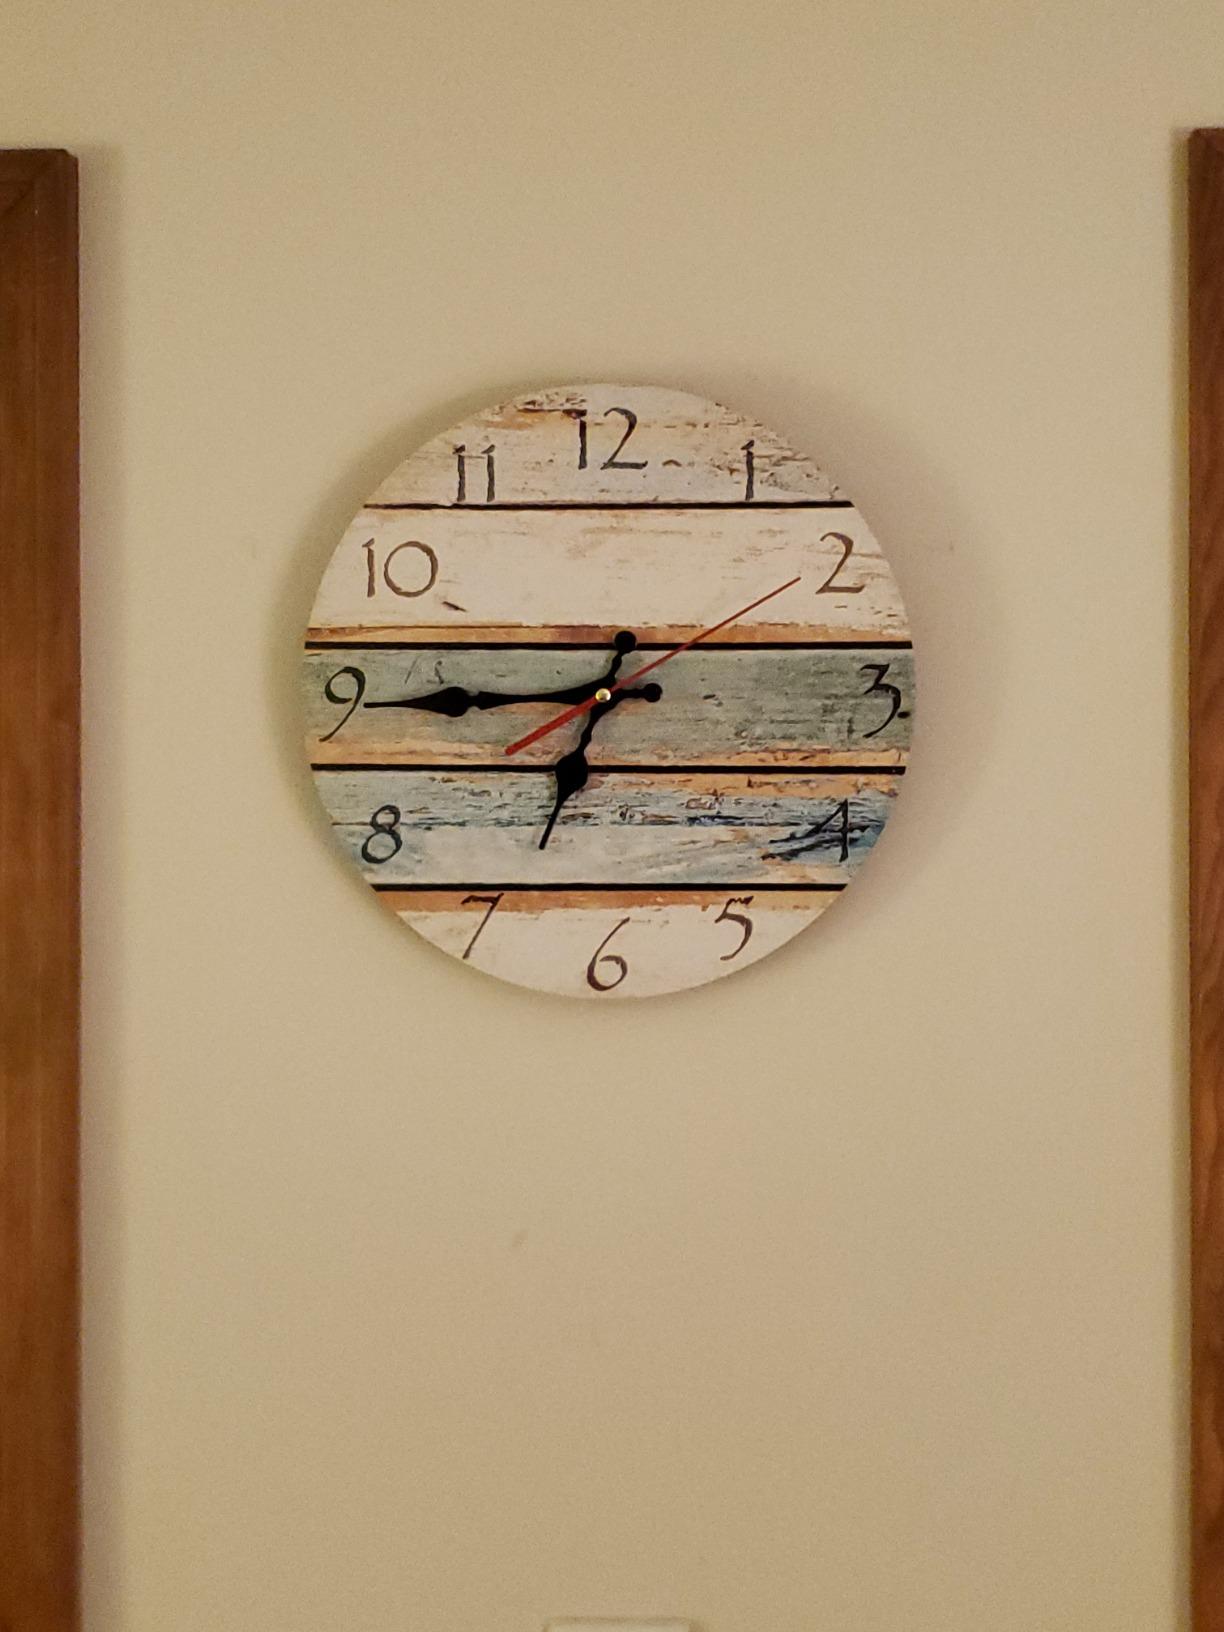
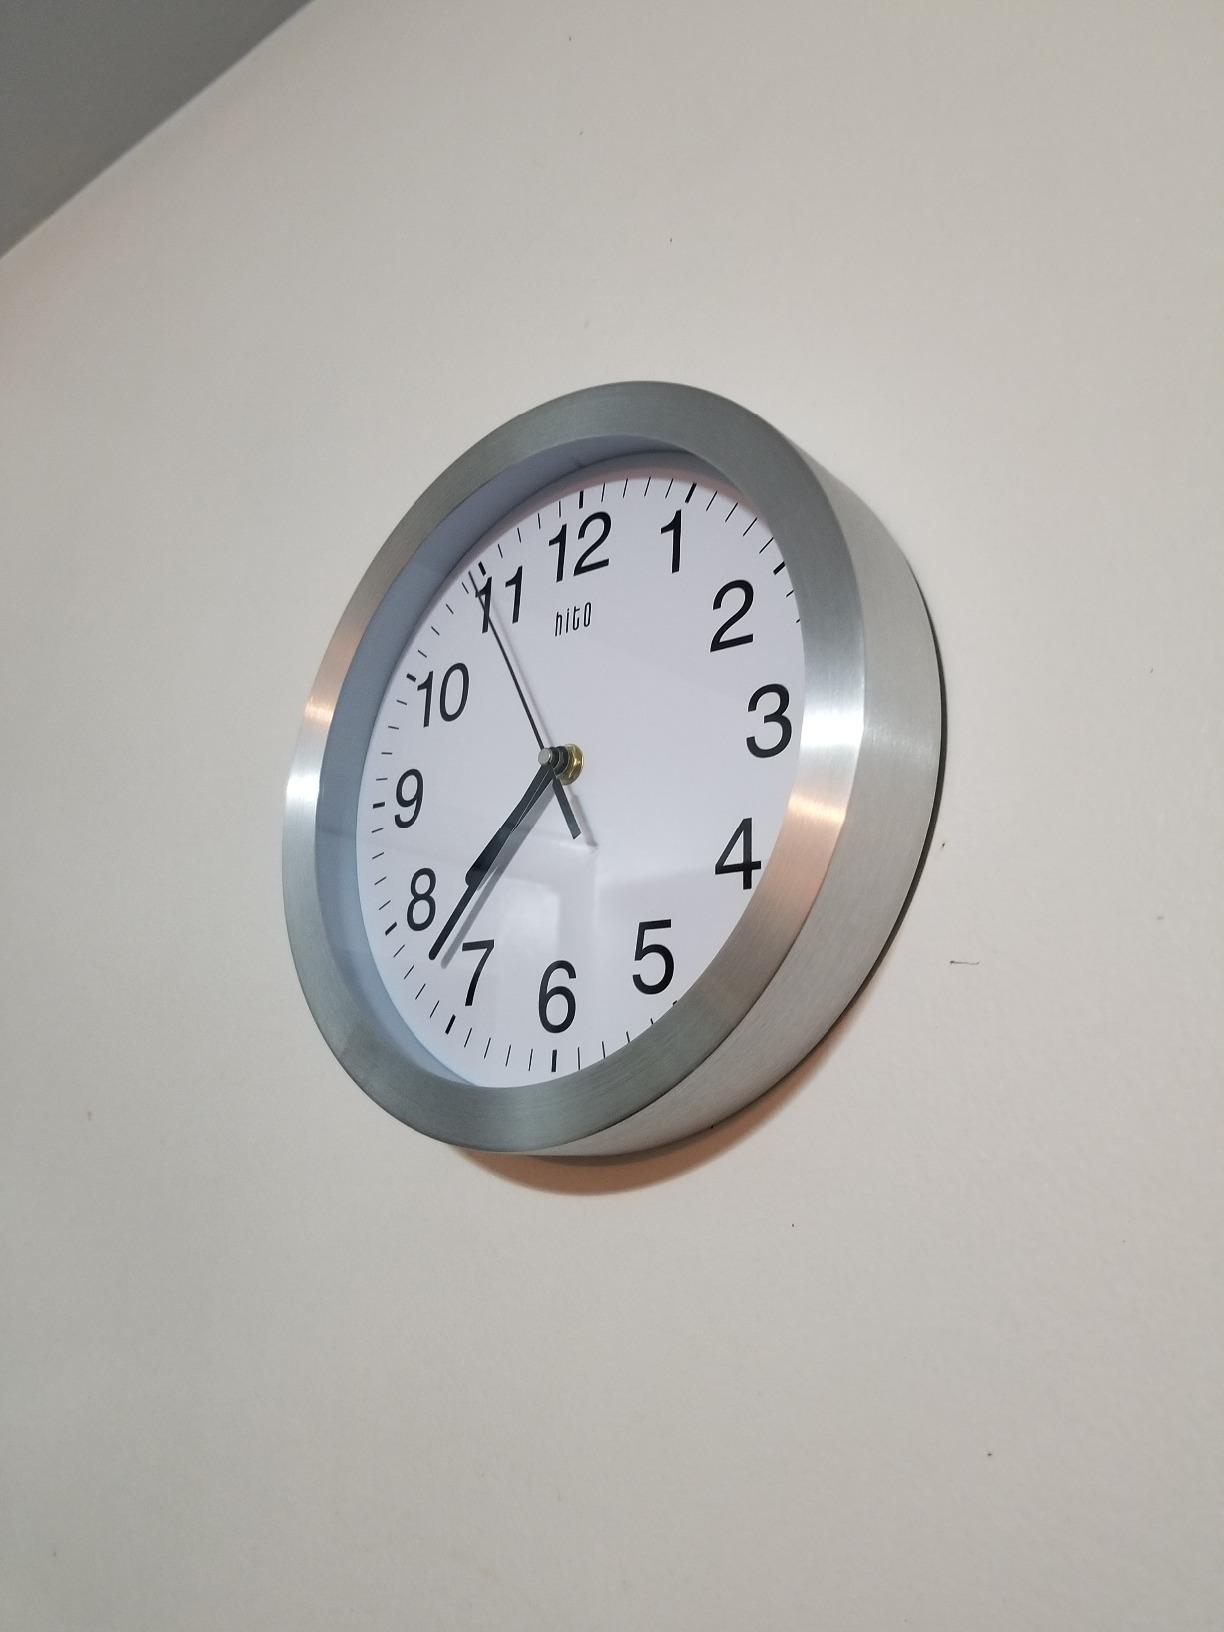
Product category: clock
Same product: no